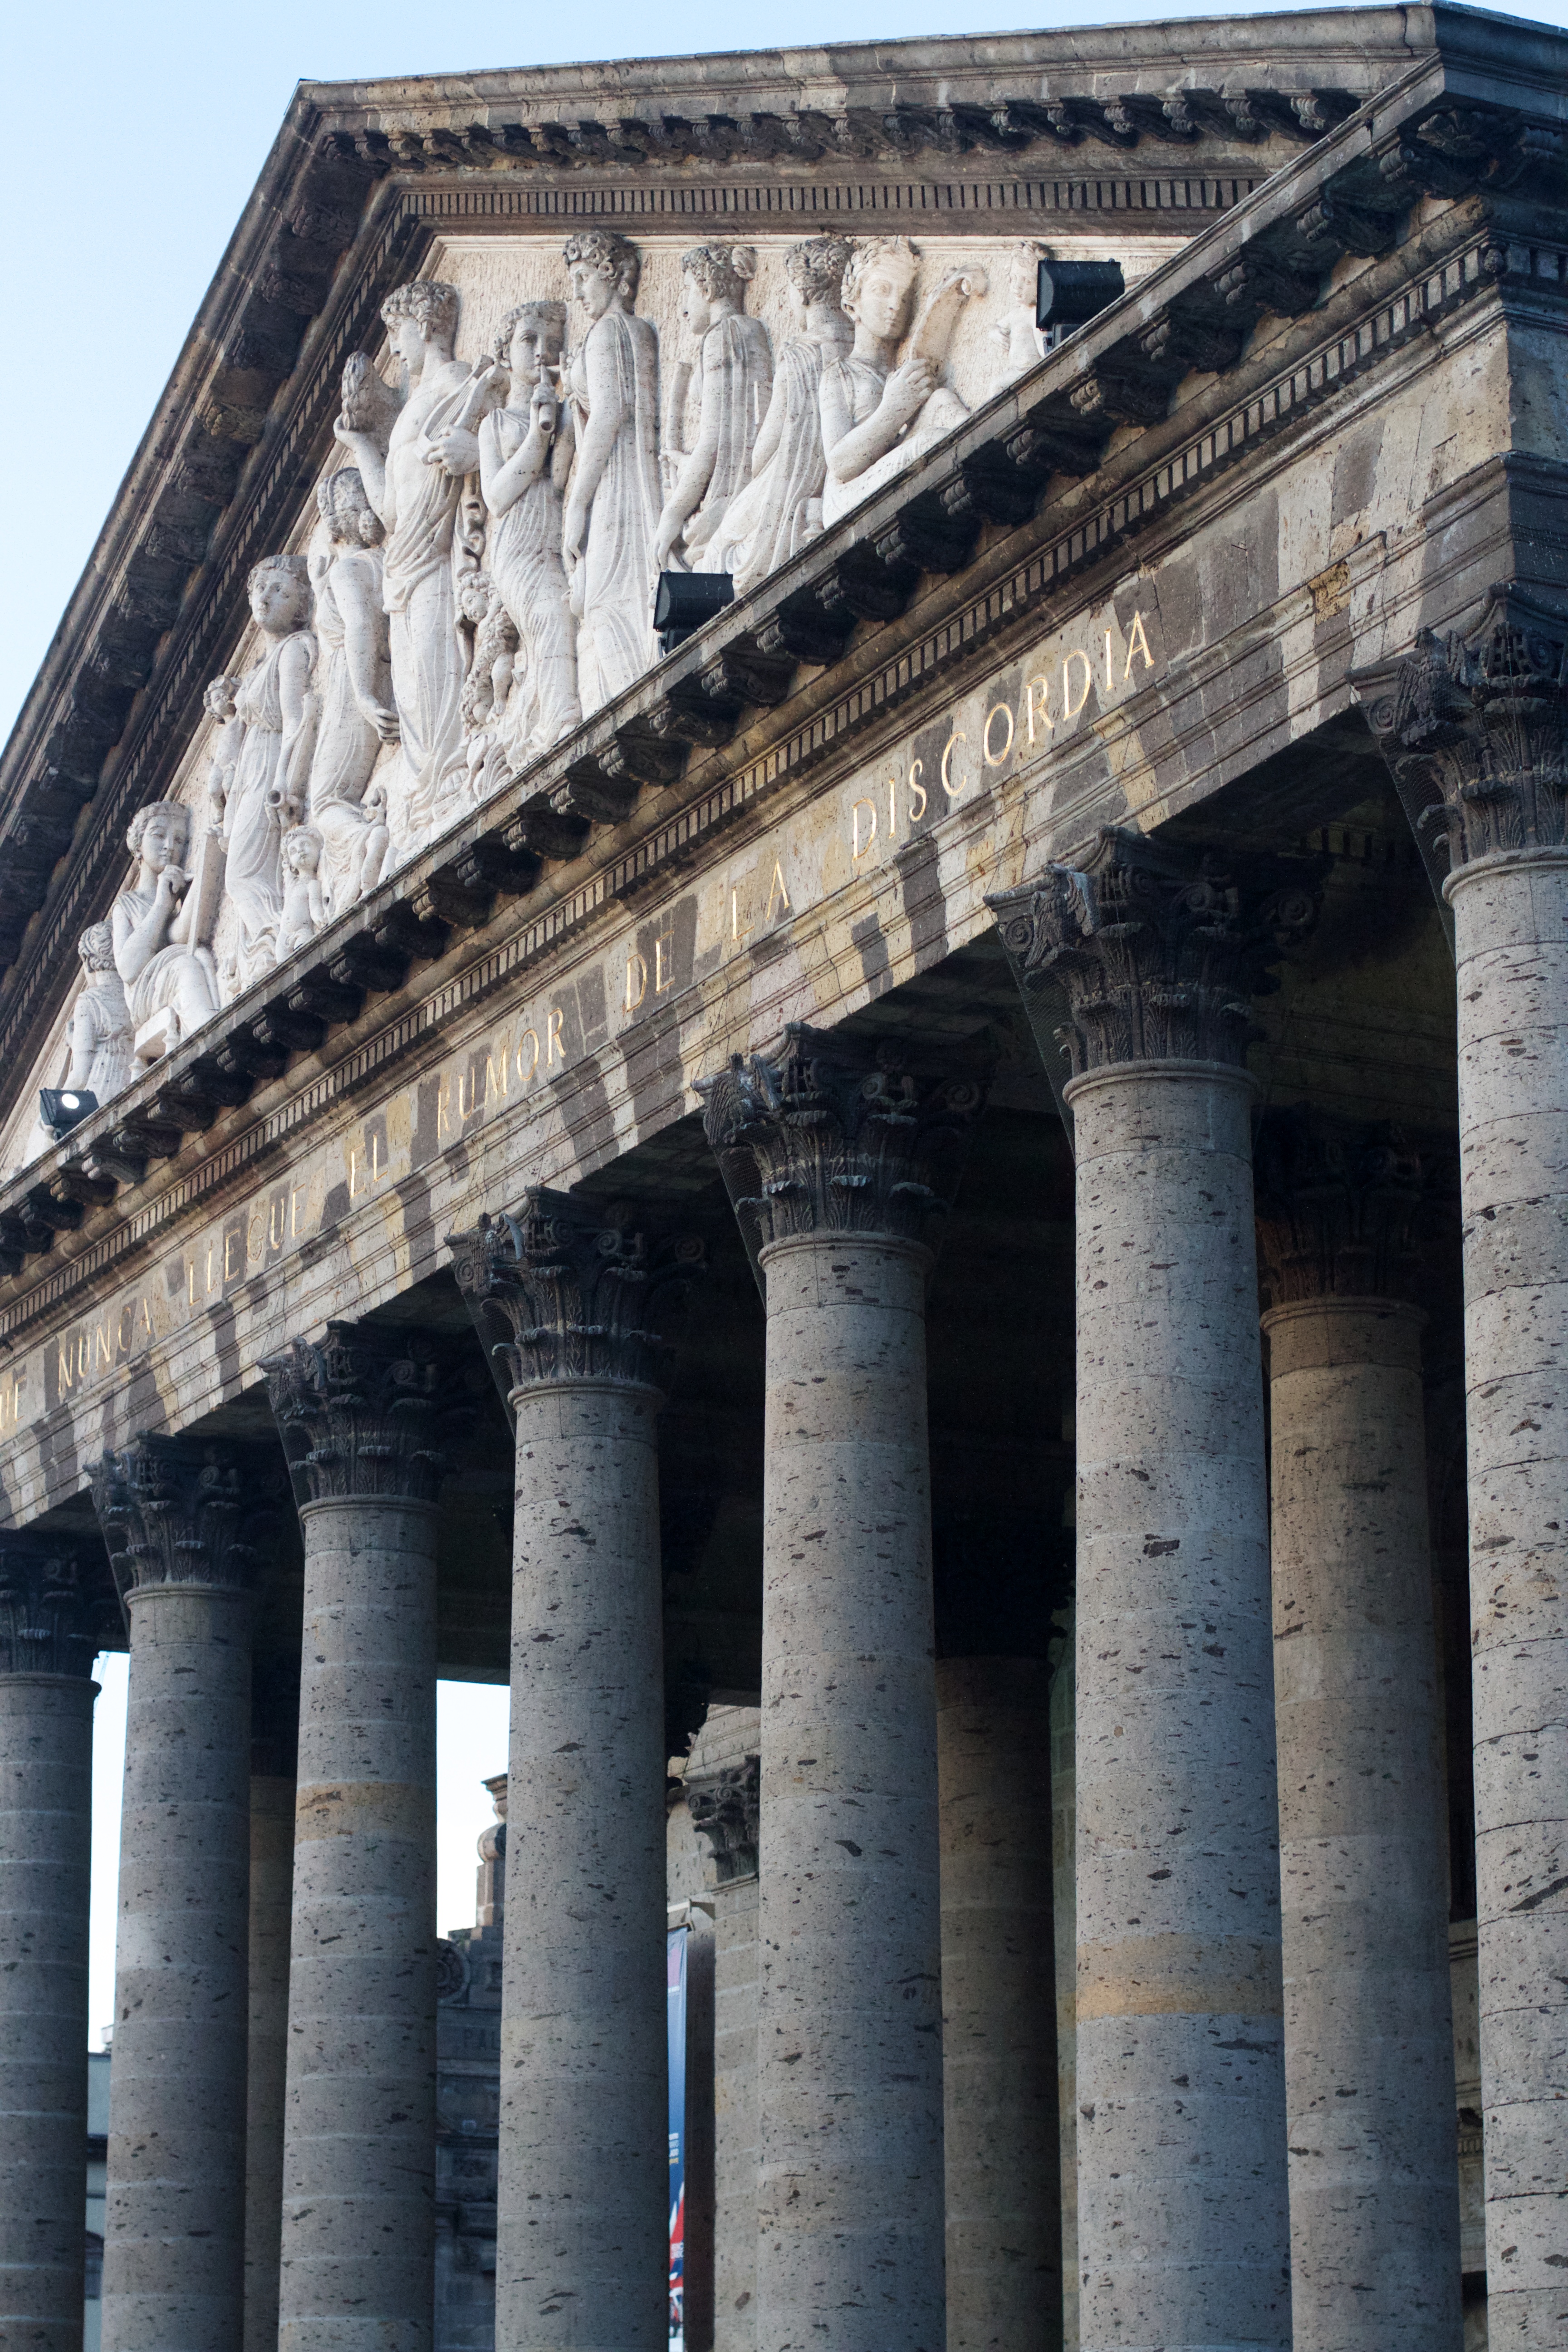
architecture, structure, monument, arch, column, landmark, facade, ancient rome, roman temple, ancient history, ancient roman architecture, ancient greek temple